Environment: real
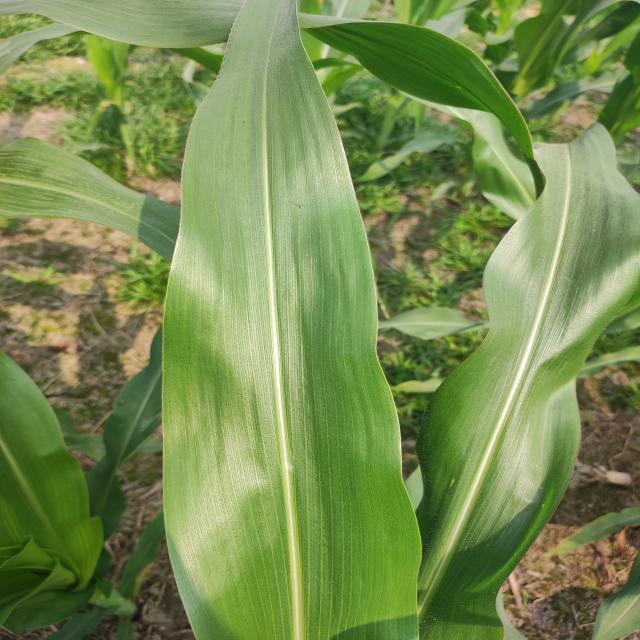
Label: healthy